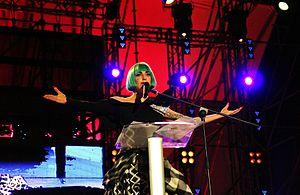
L’Europride est une manifestation paneuropéenne similaire à la Marche des fiertés mais qui a pour particularité d’être accueillie par une ville européenne chaque année différente. Les villes hôtes sont généralement des villes organisant depuis plusieurs années des Marches des fiertés et/ou ayant une importante communauté LGBT.